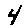
Label: 4